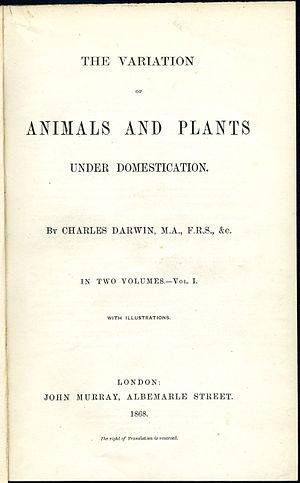
De la variation des animaux et des plantes sous l'action de la domestication ou De la variation des animaux et des plantes à l'état domestique est un livre de Charles Darwin qui a été publié la première fois en janvier 1868.